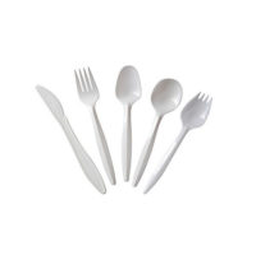
Label: plastic